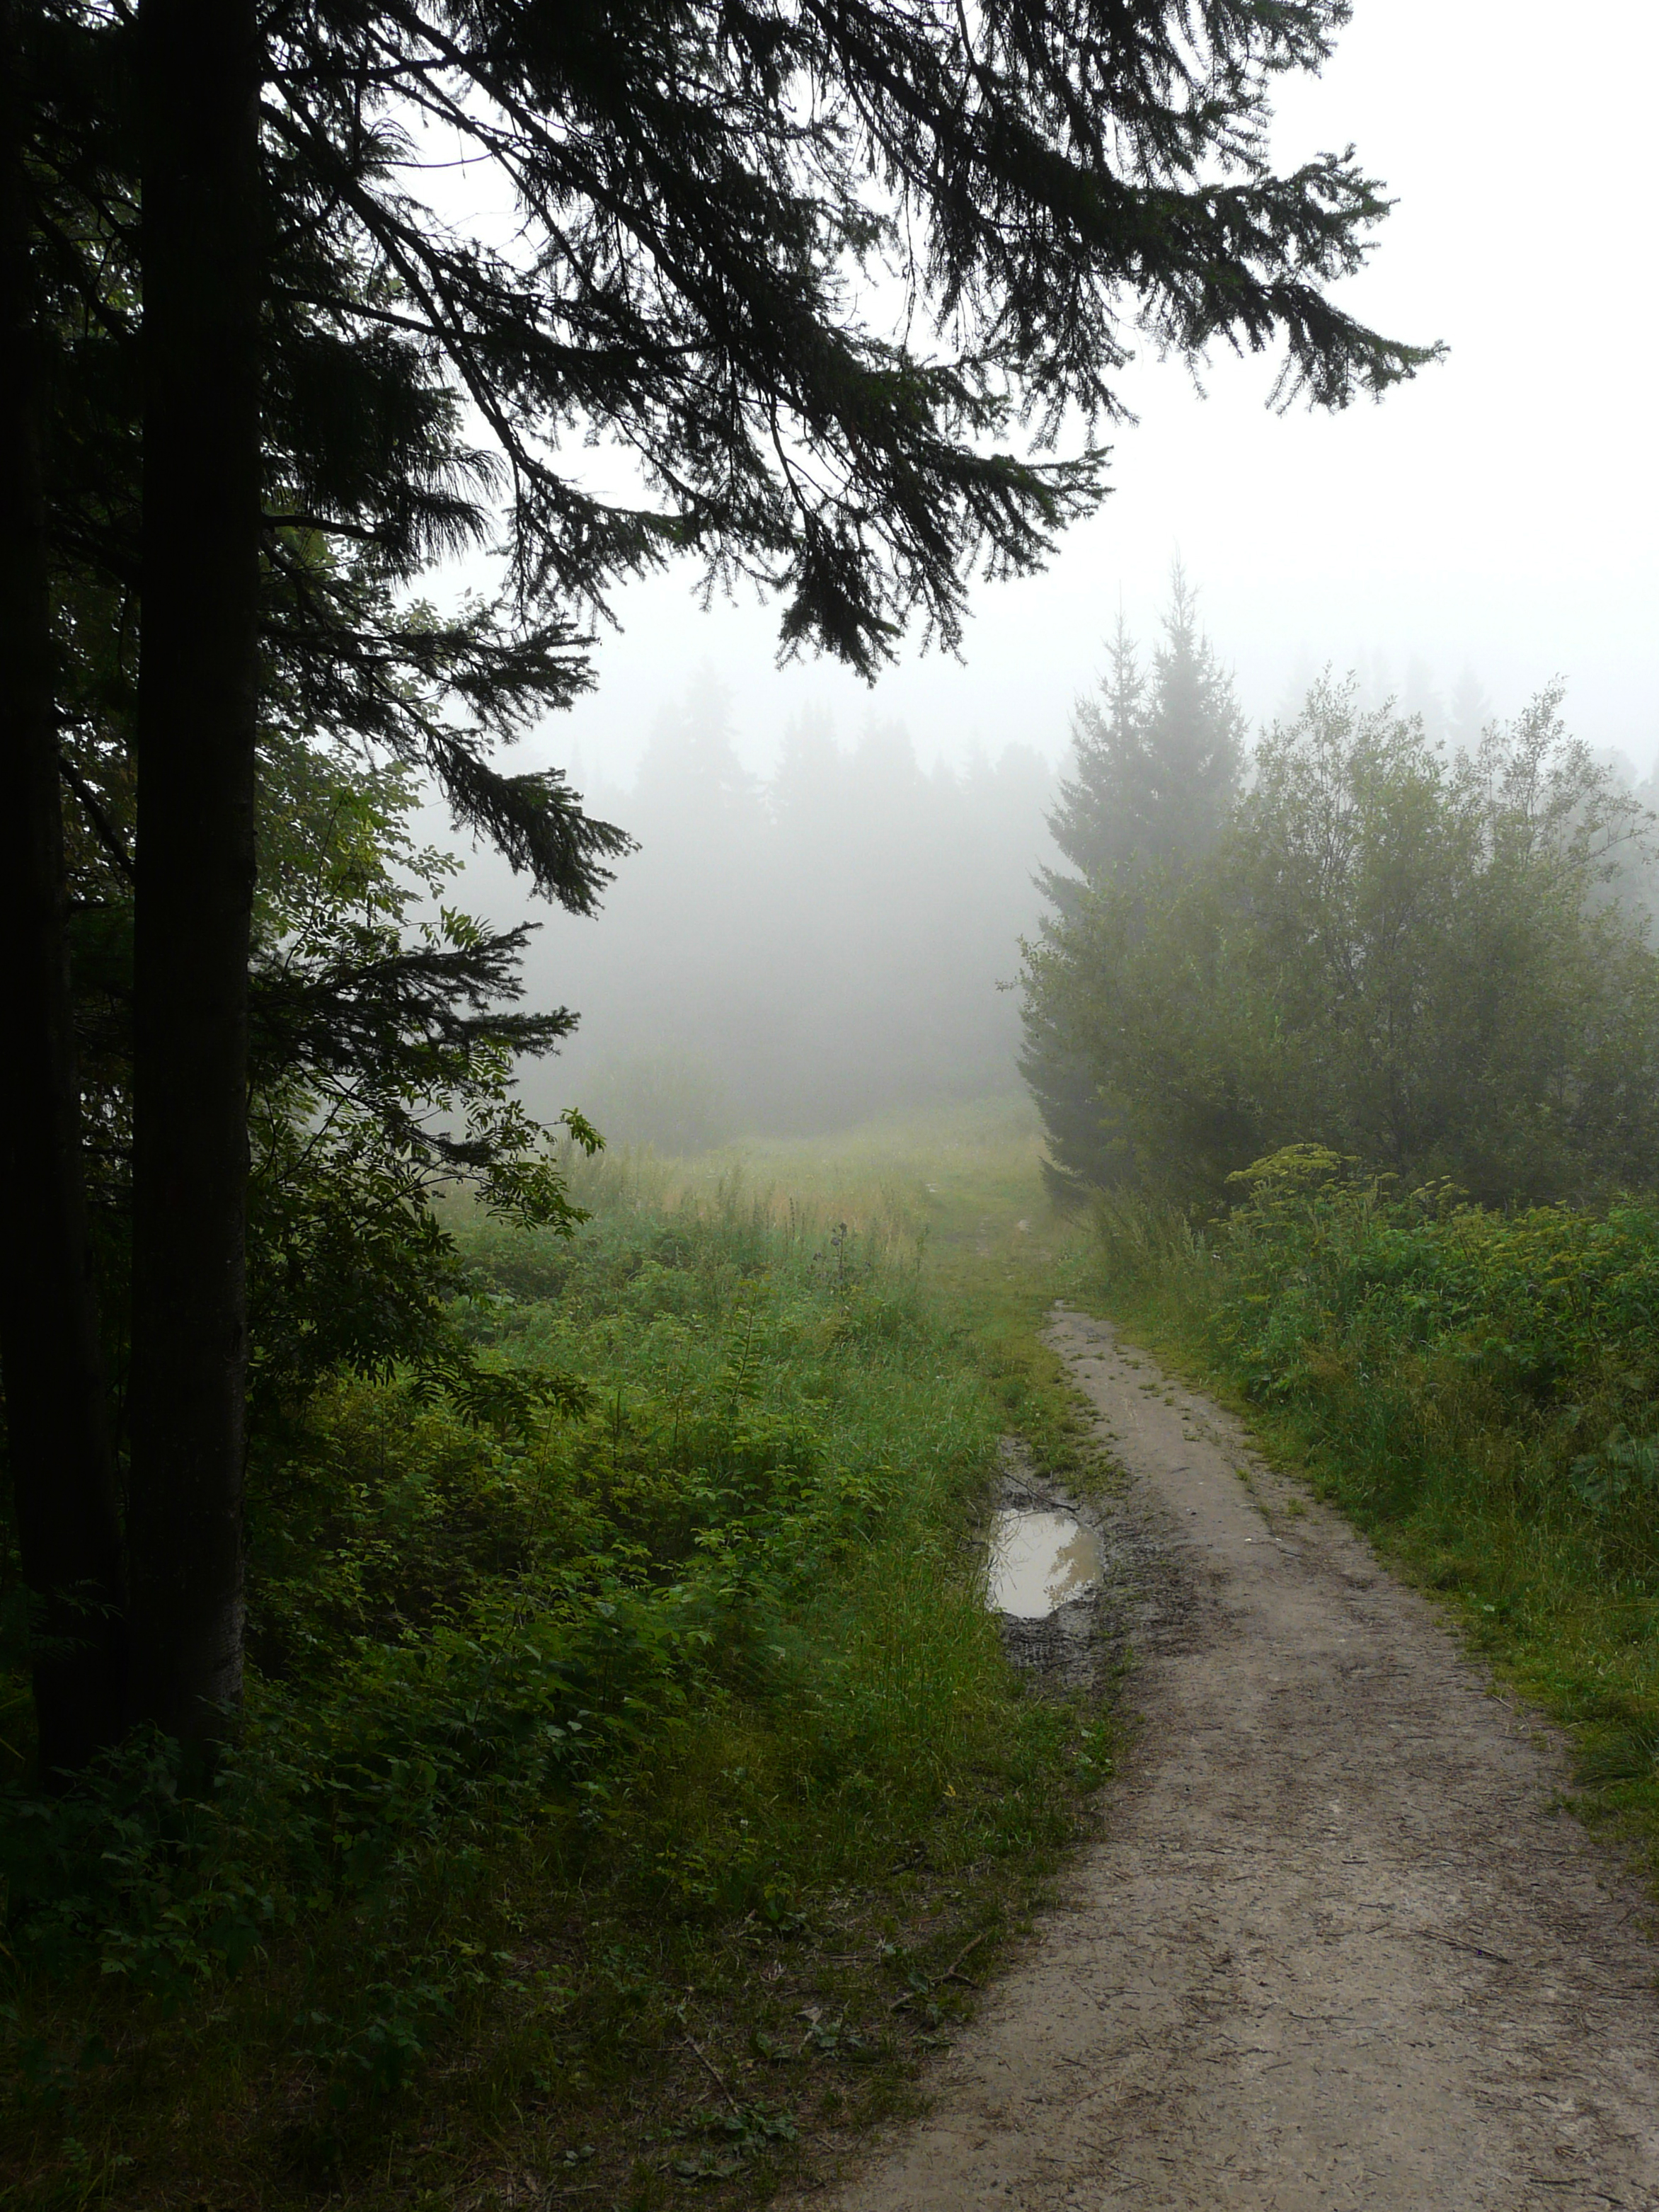
fog, forest, haze, plant, sky, atmosphere, natural landscape, tree, wood, sunlight, road surface, atmospheric phenomenon, landscape, asphalt, grass, mist, road, grassland, trunk, dirt road, winter, woodland, monochrome photography, path, horizon, wildlife, jungle, monochrome, darkness, temperate broadleaf and mixed forest, hill, tropical and subtropical coniferous forests, spruce fir forest, trail, soil, old growth forest, evening, lane, plantation